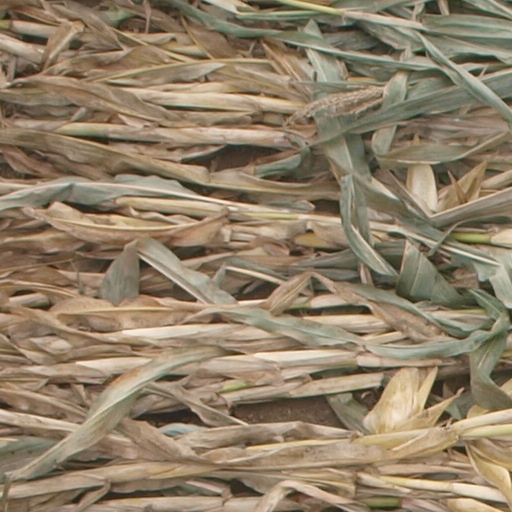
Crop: maize; corn